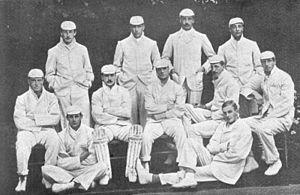
Le Cambridge University Cricket Club est le club de cricket de l'université de Cambridge. Il joue ses matchs à domicile à Fenner's. Certains de ses matchs sont catégorisés « first-class », notamment la rencontre annuelle contre Oxford, disputée depuis 1827, et l'équipe affronte également des clubs du County Championship.